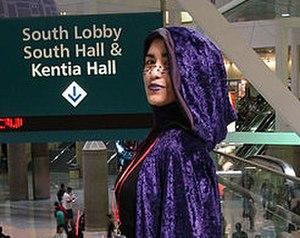
Barriss Offee
La liste des espèces encyclopédiques de Star Wars recense les noms et les présentations simplifiées des principales espèces intelligentes, animales et végétales de la saga cinématographique et entièrement ou en grande partie centrées sur la présentation des espèces comme The New Essential Guide to Alien Species de Ann Margaret Lewis et Helen Keier, l’Ultimate Star Wars de Ryder Windham, L'Atlas de Daniel Wallace et Jason Fry, L'Encyclopédie visuelle de Tricia Barr, Adam Bray et Cole Horton ou Alien archive de Katrina Pallant et Nathalie Clubb. Les espèces non présentées dans ces encyclopédies, même si elles sont considérées par certains comme importantes, sont exclues du recensement.
La liste des personnages encyclopédiques de Star Wars recense les noms et les biographies simplifiées des principaux personnages présentés dans des encyclopédies consacrées à l'ensemble de la saga cinématographique et entièrement ou en grande partie centrées sur la présentation des personnages comme les Dossiers Officiels Star Wars, Les Héros de la saga de Simon Beecroft, l’Ultimate Star Wars de Ryder Windham ou L'encyclopédie des personnages de Beecroft et Hidalgo. Les personnages non présentés dans ces encyclopédies, même s'ils sont considérés par certains comme importants, sont exclus du recensement.